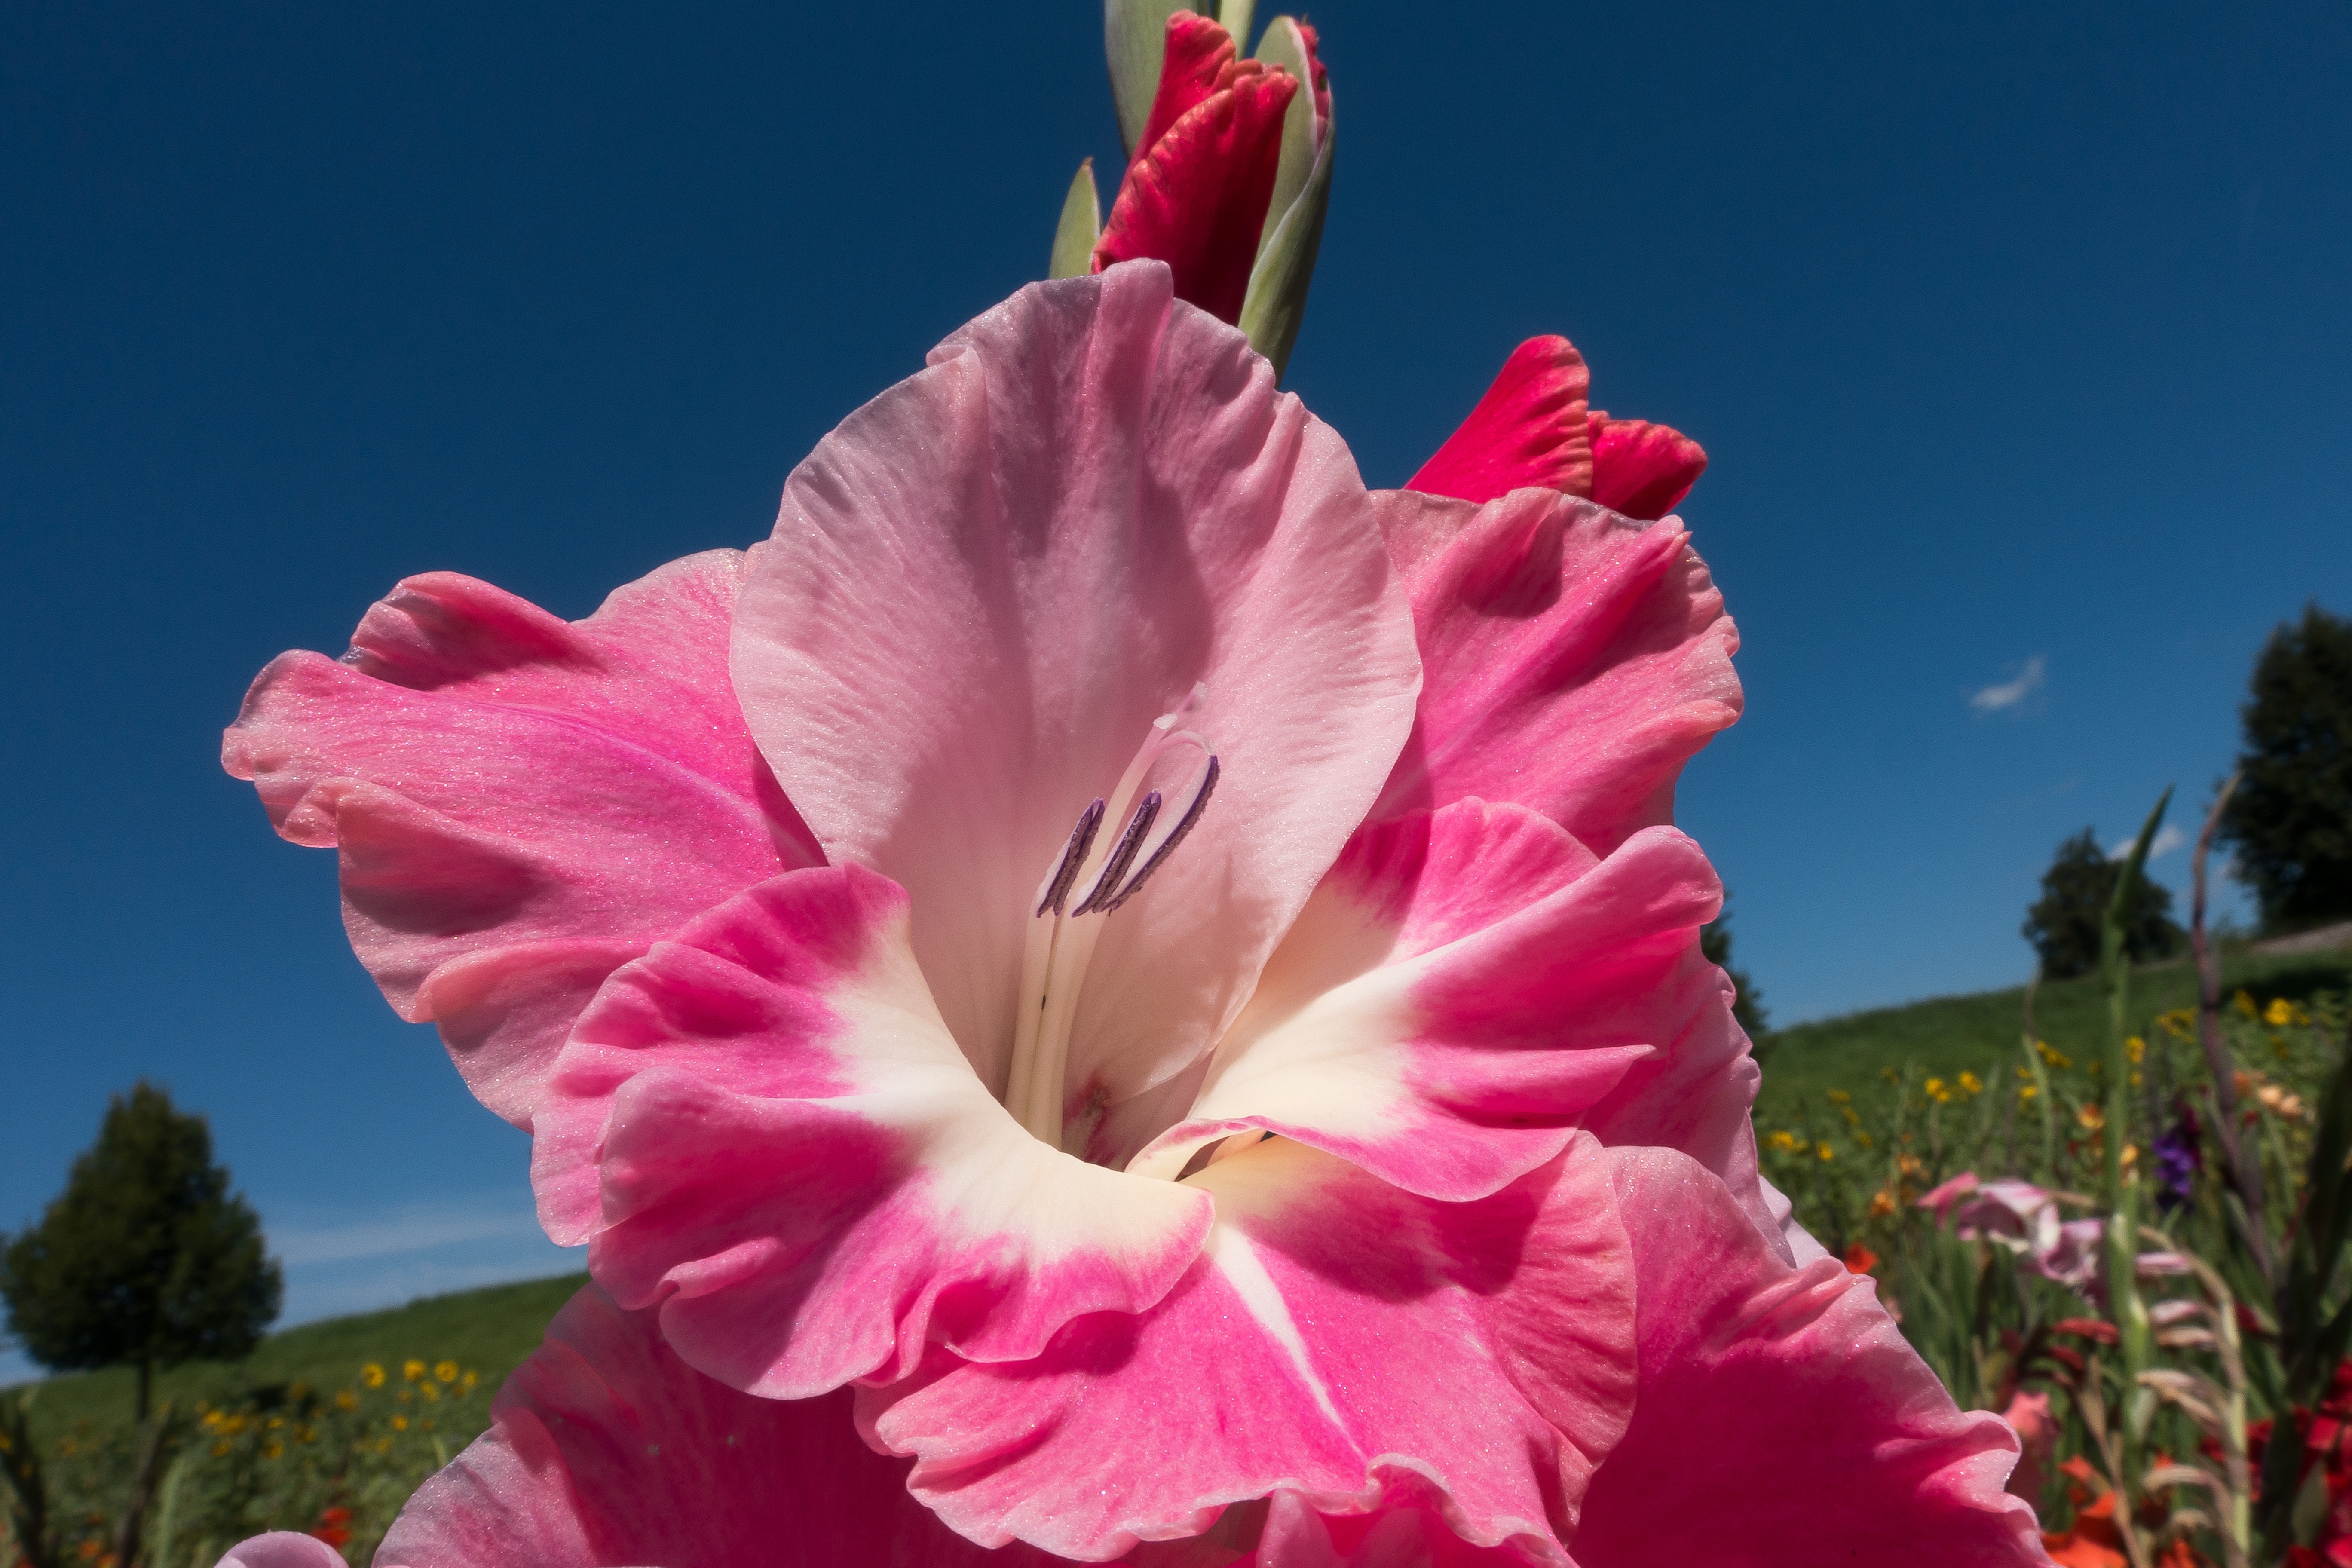
nature, blossom, plant, field, flower, petal, bloom, summer, tulip, green, botany, blue, pink, flora, tender, gladiolus, schwertliliengewaechs, flowering plant, sword flower, land plant, iris family